Nonviolence

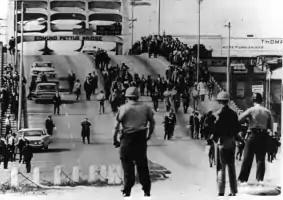
Even when the bridge was closed the demonstrators on the initial 1965 Selma to Montgomery march stayed on the sidewalk in compliance with nonviolent tactics and strategies.

In Jainism, the understanding and implementation of "Ahimsā" is more radical, scrupulous, and comprehensive than in any other religion. Killing any living being out of passions is considered "hiṃsā" (to injure) and abstaining from such an act is "ahimsā" (noninjury). The vow of ahimsā is considered the foremost among the 'five vows of Jainism'. Other vows like truth (Satya) are meant for safeguarding the vow of ahimsā. In the practice of Ahimsa, the requirements are less strict for the lay persons (sravakas) who have undertaken "anuvrata" (Smaller Vows) than for the Jain monastics who are bound by the Mahavrata "Great Vows". The statement "" is often found inscribed on the walls of the Jain temples. Like in Hinduism, the aim is to prevent the accumulation of harmful karma. When lord Mahaviraswami revived and reorganized the Jain faith in the 6th or 5th century BCE, Rishabhanatha (Ādinātha), the first Jain Tirthankara, whom modern Western historians consider to be a historical figure, followed by Parshvanatha (Pārśvanātha) the twenty-third Tirthankara lived in about the 8th century BCE. He founded the community to which Mahavira's parents belonged. Ahimsa was already part of the "Fourfold Restraint" ("Caujjama"), the vows taken by Parshva's followers. In the times of Mahavira and in the following centuries, Jains were at odds with both Buddhists and followers of the Vedic religion or Hindus, whom they accused of negligence and inconsistency in the implementation of Ahimsa. According to the Jain tradition either lacto vegetarianism or veganism is mandatory.